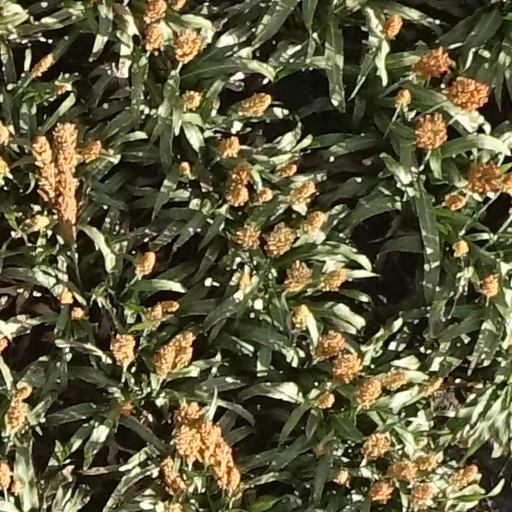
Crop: sorghum